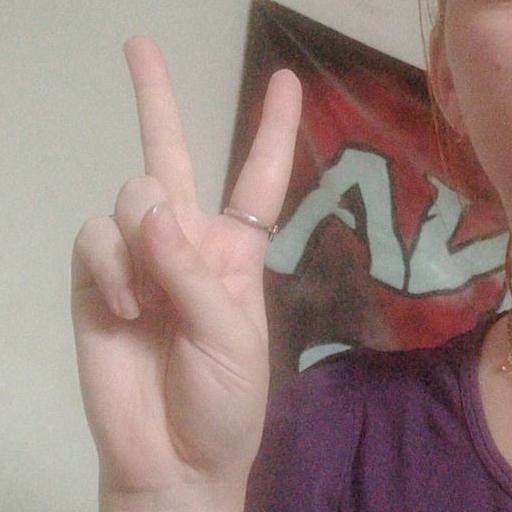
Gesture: peace